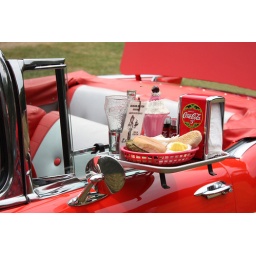
A beautiful, classic red Corvette. Taken at a classic car show at Goddard State Park in Warwick RI.